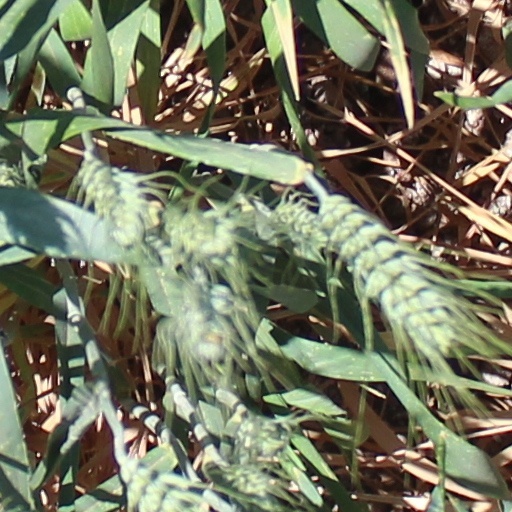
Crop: wheat